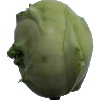
Label: Kohlrabi 1